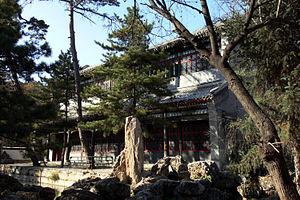
Les Livres complets des quatre Magasins, traduite indifféremment par Collection Impériale des Quatre [dépôts], les Quatre Trésors de l’Empereur, La Bibliothèque accomplie des Quatre Disciplines des Lettres, ou la Bibliothèque accomplie des Quatre Trésors, constitue la plus grande collection de livres de toute l’Histoire de la Chine et sans doute le projet éditorial le plus ambitieux jamais réalisé.
La Chambre Wenjin est une bibliothèque construite par l'Empereur Qianlong en 1773 à Chengde. Elle contenait à l'origine un exemplaire du Siku Quanshu.